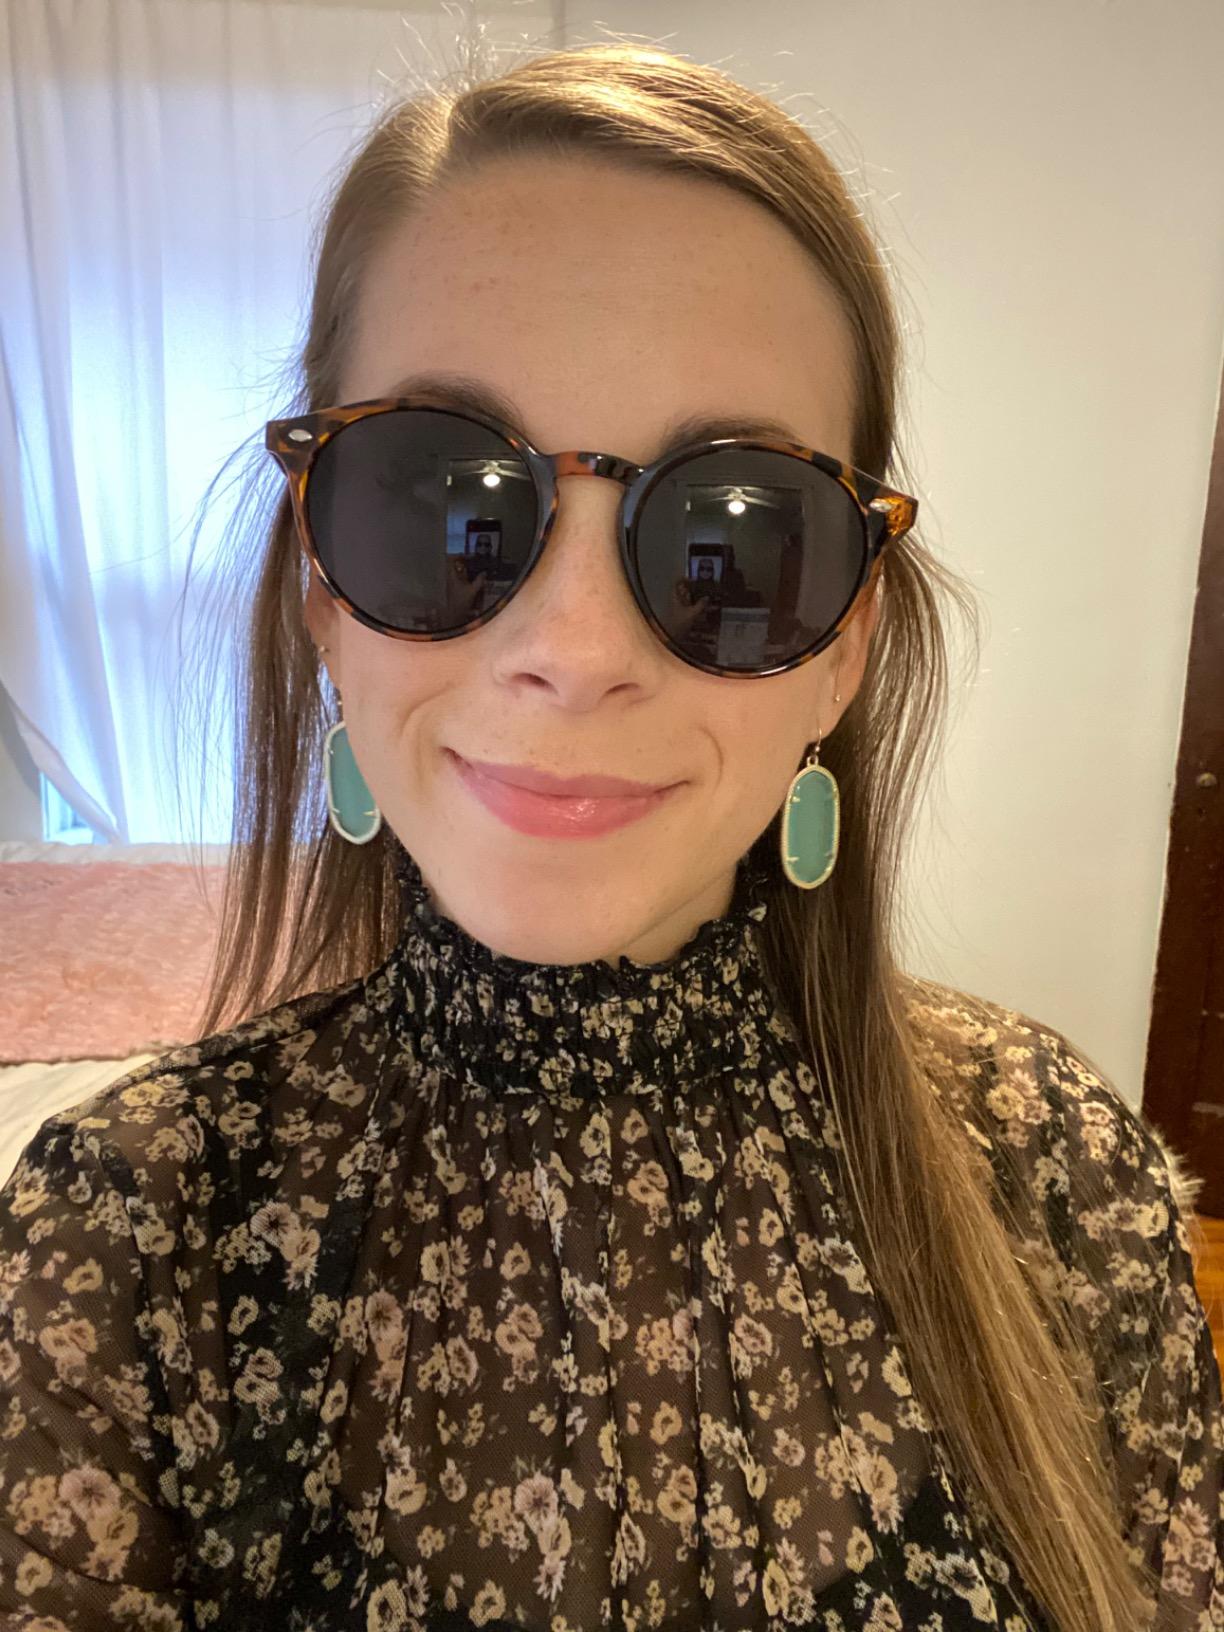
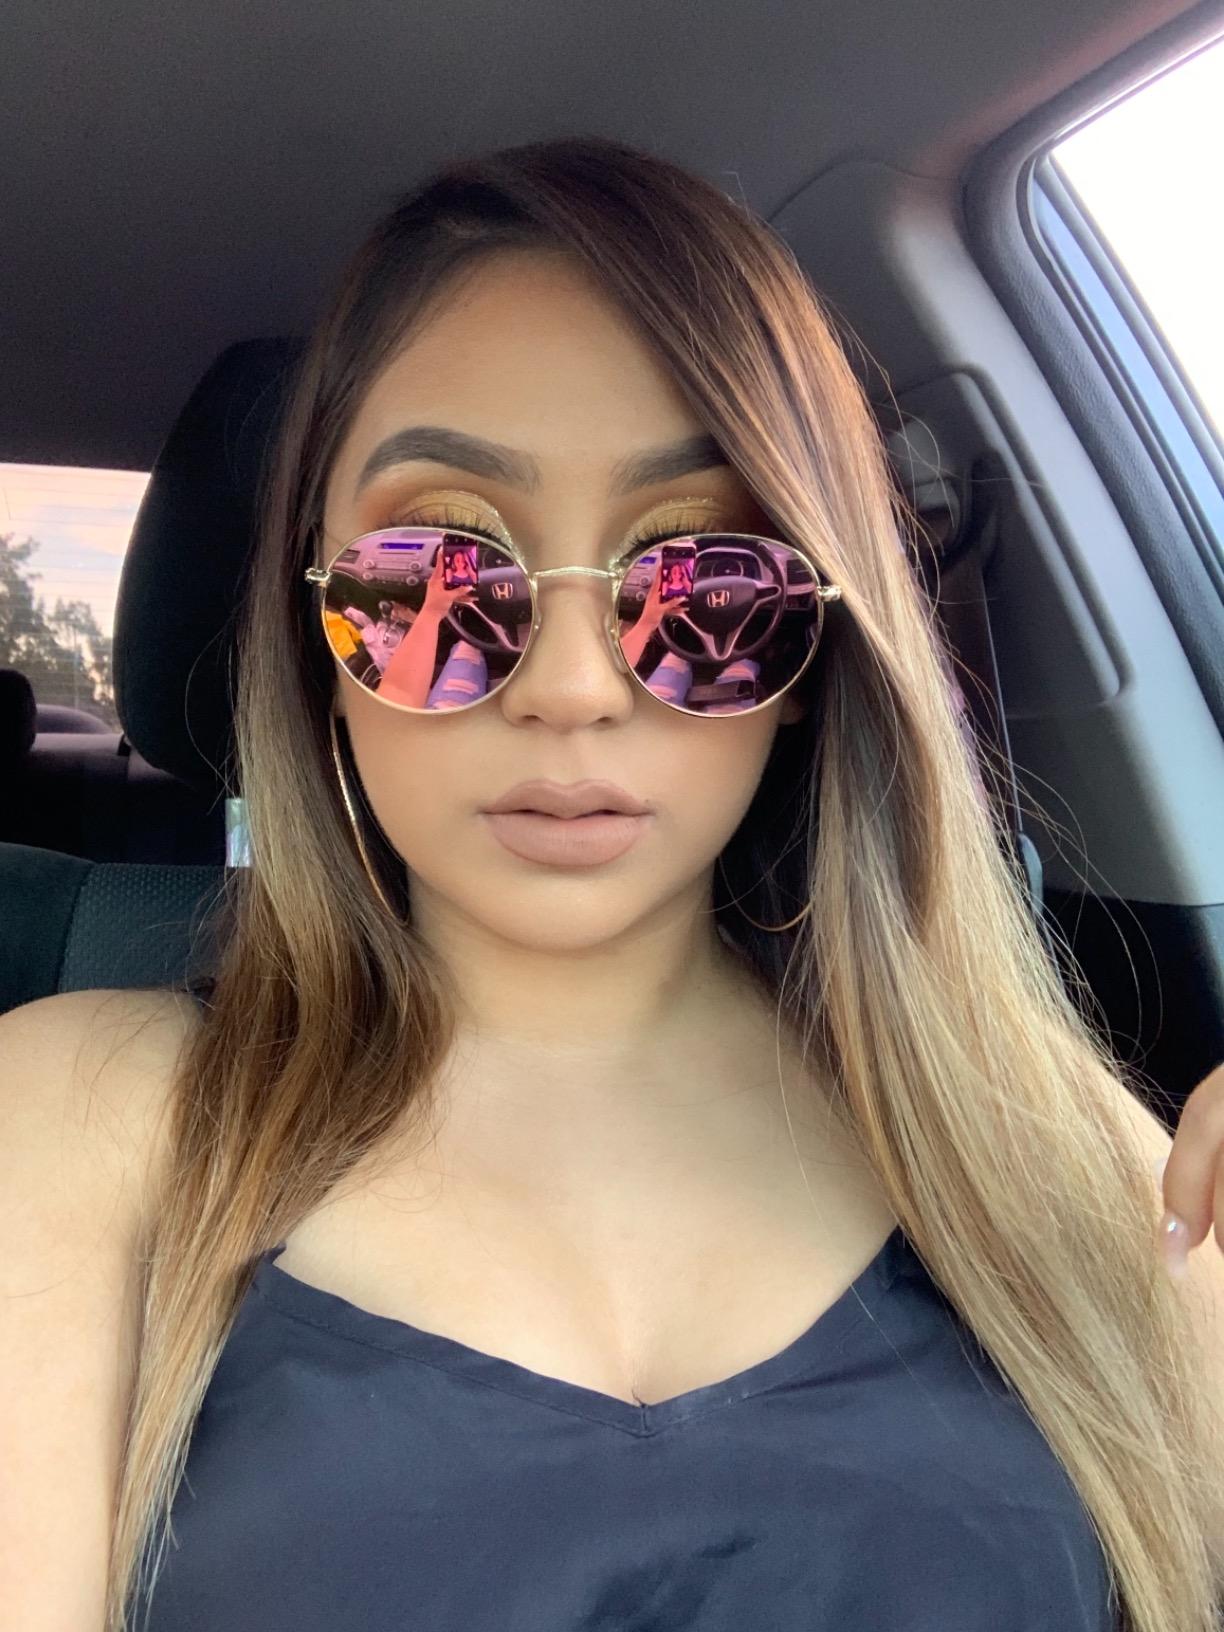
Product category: accessories_sunglasses
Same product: no